Markham, Ramu and Finisterre campaigns

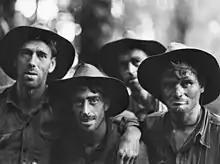
Members of "B" Company, Australian 2/12th Battalion, who helped silence a Japanese mountain gun on one of the hills known as Prothero I & II, 22 January 22, 1944.

Yaula was captured on 4 April linking up with elements of the 2/2nd Commando Squadron. A few days later, the 11th Division, under the command of Major General Allan Boase took over from the 7th, and they subsequently linked up with US forces on the coast around Rimba as they pushed forward along an axis bounded by the Kabenau and Nuru Rivers. Bogadjim was reached on 13 April and on 23 April troops from the 8th Brigade came ashore there, effecting a link up between the 5th Division, which had been advancing along the coast from Saidor, which had been secured by US and Australian forces in January – February 1944. Madang was subsequently taken on 24–25 April by troops from the 8th and 15th Brigades, while the 30th Infantry Battalion secured Alexishafen the following day. A follow-up landing was made by the 37th/52nd Infantry Battalion on Karkar Island, while the 35th Infantry Battalion secured a large quantity of abandoned Japanese stores at Hansa Bay, and pushed patrols towards the Sepik River.